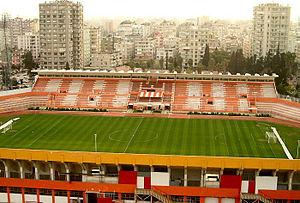
Le Stade 5 Ocak est un stade de football ouvert en 1938 dans le centre ville d'Adana. Il possédait alors 60 travées et une capacité de 9 600 personnes. Son nom, 5 Ocak, commémore la date du traité d'Ankara, par lequel Adana est devenue définitivement turque le 5 janvier 1922.